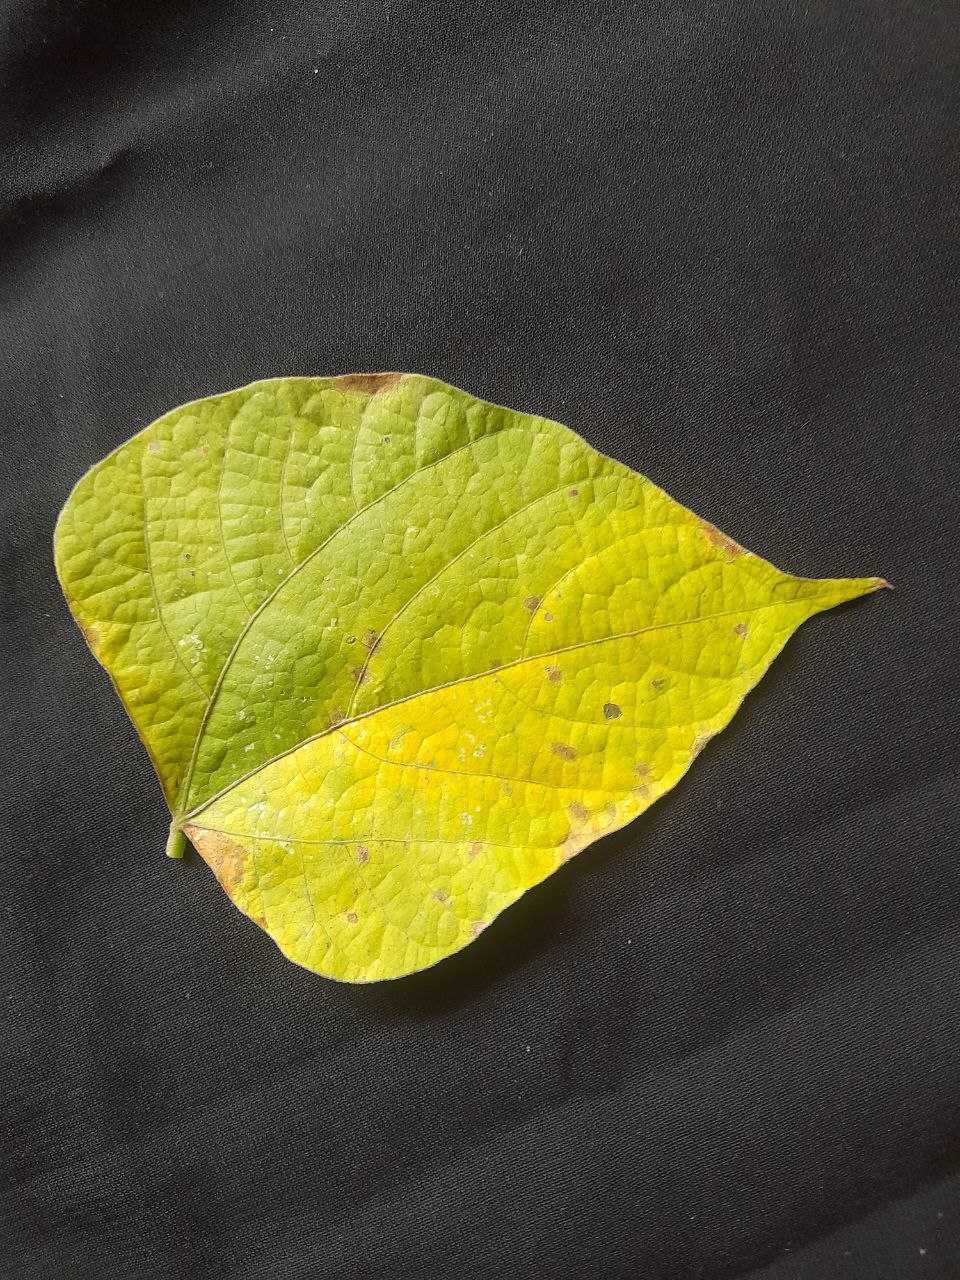
Crop: bean
Leaf condition: Rust